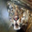
Label: leopard